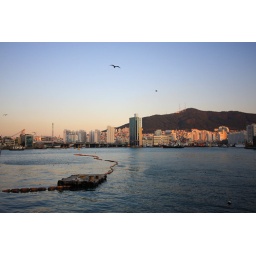
Sunset near the fish market